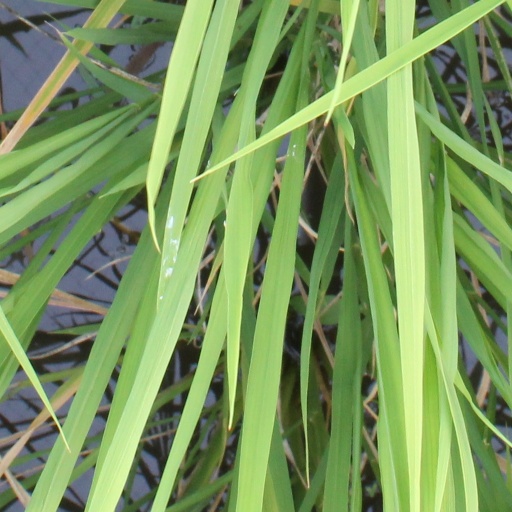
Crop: rice